Antiochus XI Epiphanes

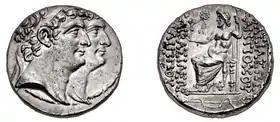
Jugate coin of Antiochus XI and PhilipI. AntiochusXI is depicted with a sideburn.

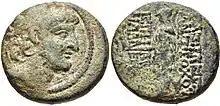
Portrait of Antiochus XI exemplifying the tryphé tradition

The reigns of the late Seleucid kings are poorly attested in ancient literature through brief passages and summaries, often riddled with conflations and contradictions; the numismatic evidence is therefore the primary source when reconstructing the reigns of late Seleucid monarchs. During SeleucusVI's reign, AntiochusXI and his twin probably resided in Cilicia. In the aftermath of SeleucusVI's death, AntiochusXI and PhilipI declared themselves kings in 94 BC; the historian Alfred Bellinger suggested that their base was a coastal city north of Antioch, while Arthur Houghton believed it was Beroea, because the city's rulers were PhilipI's allies.